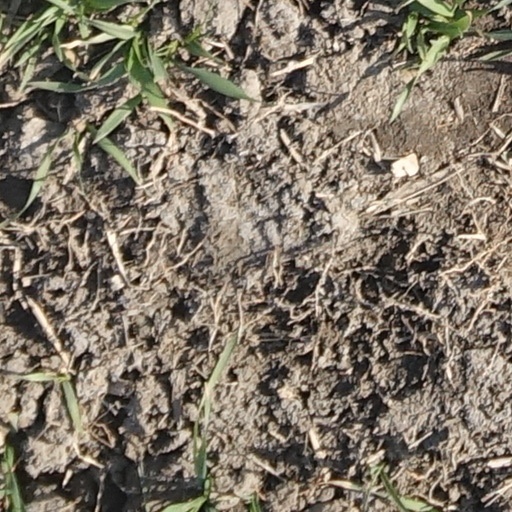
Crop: wheat